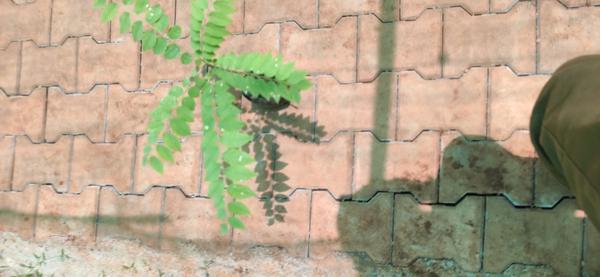
Plant: Amla